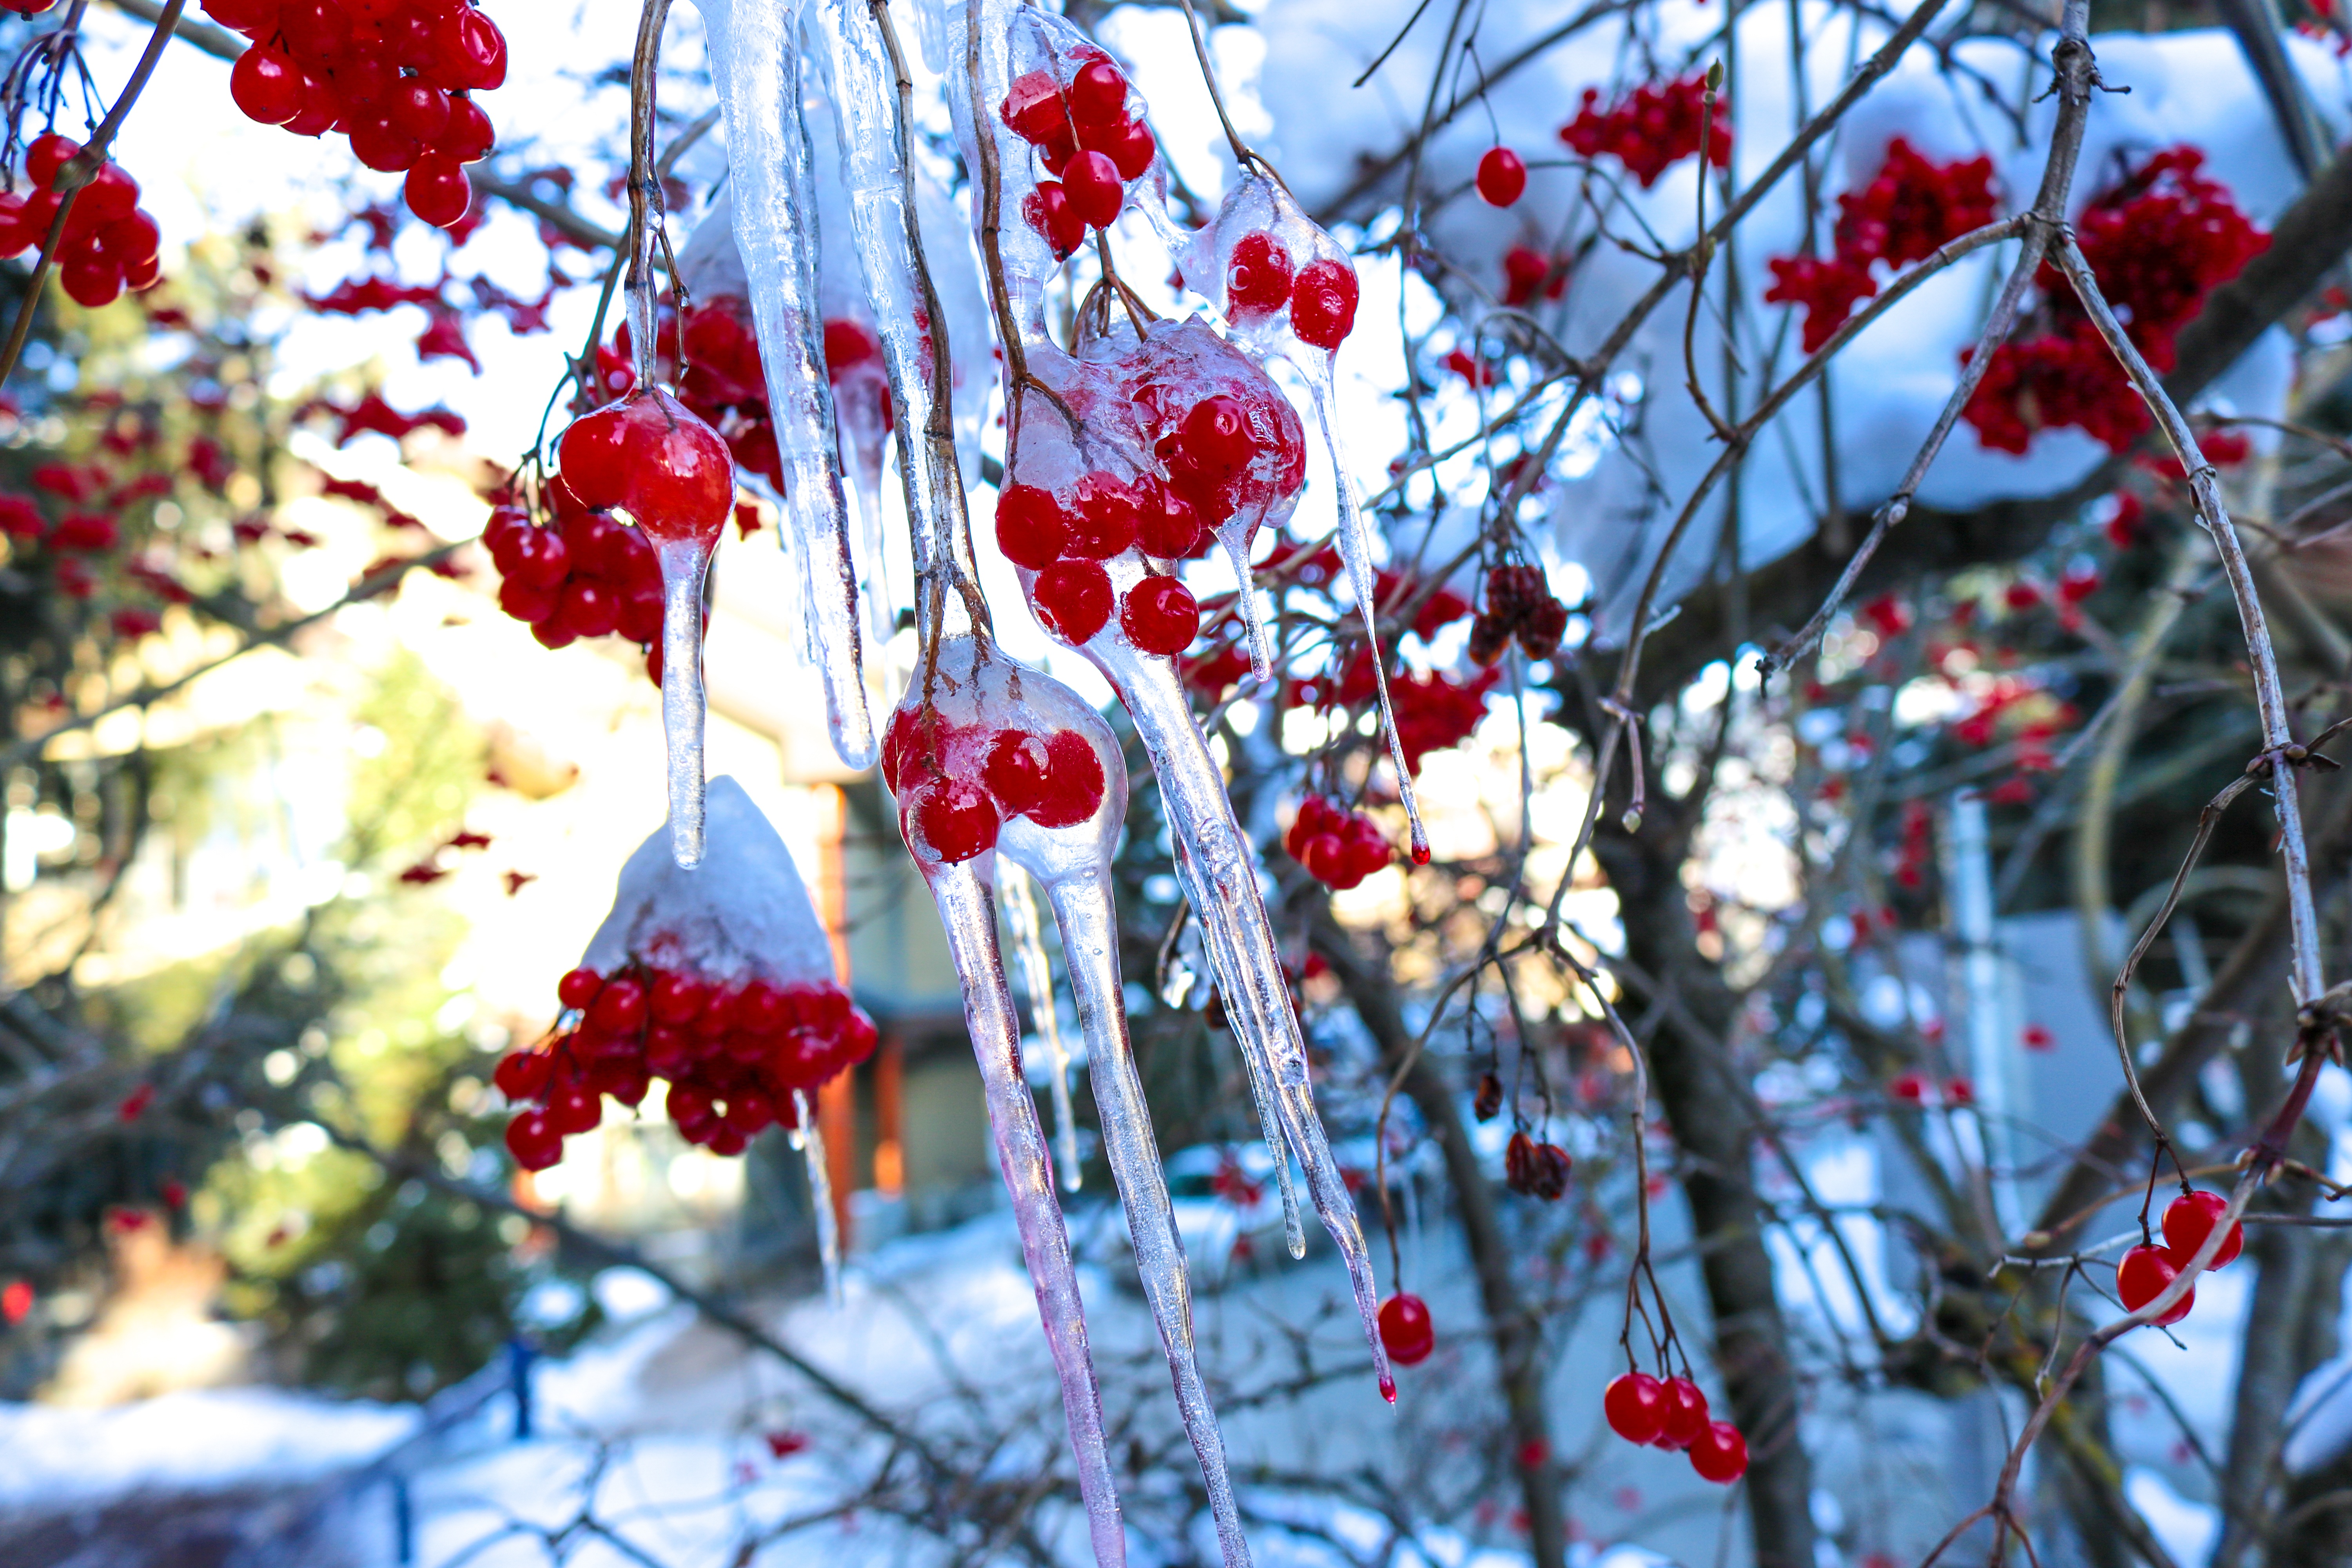
landscape, tree, nature, forest, outdoor, branch, blossom, snow, cold, winter, plant, white, leaf, flower, frost, ice, food, spring, red, produce, autumn, season, december, rowan, woody plant, land plant